Jan Gyllenbok

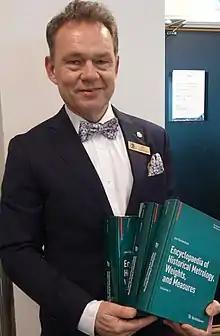
Jan Gyllenbok in 2022 (Photo: "Bill Hansen")

Jan Gyllenbok (born 12 November 1963) is a Swedish author and expert on historical metrology with an academic background in engineering and computer science. He is known for his encyclopedia on historical systems of measurement units.